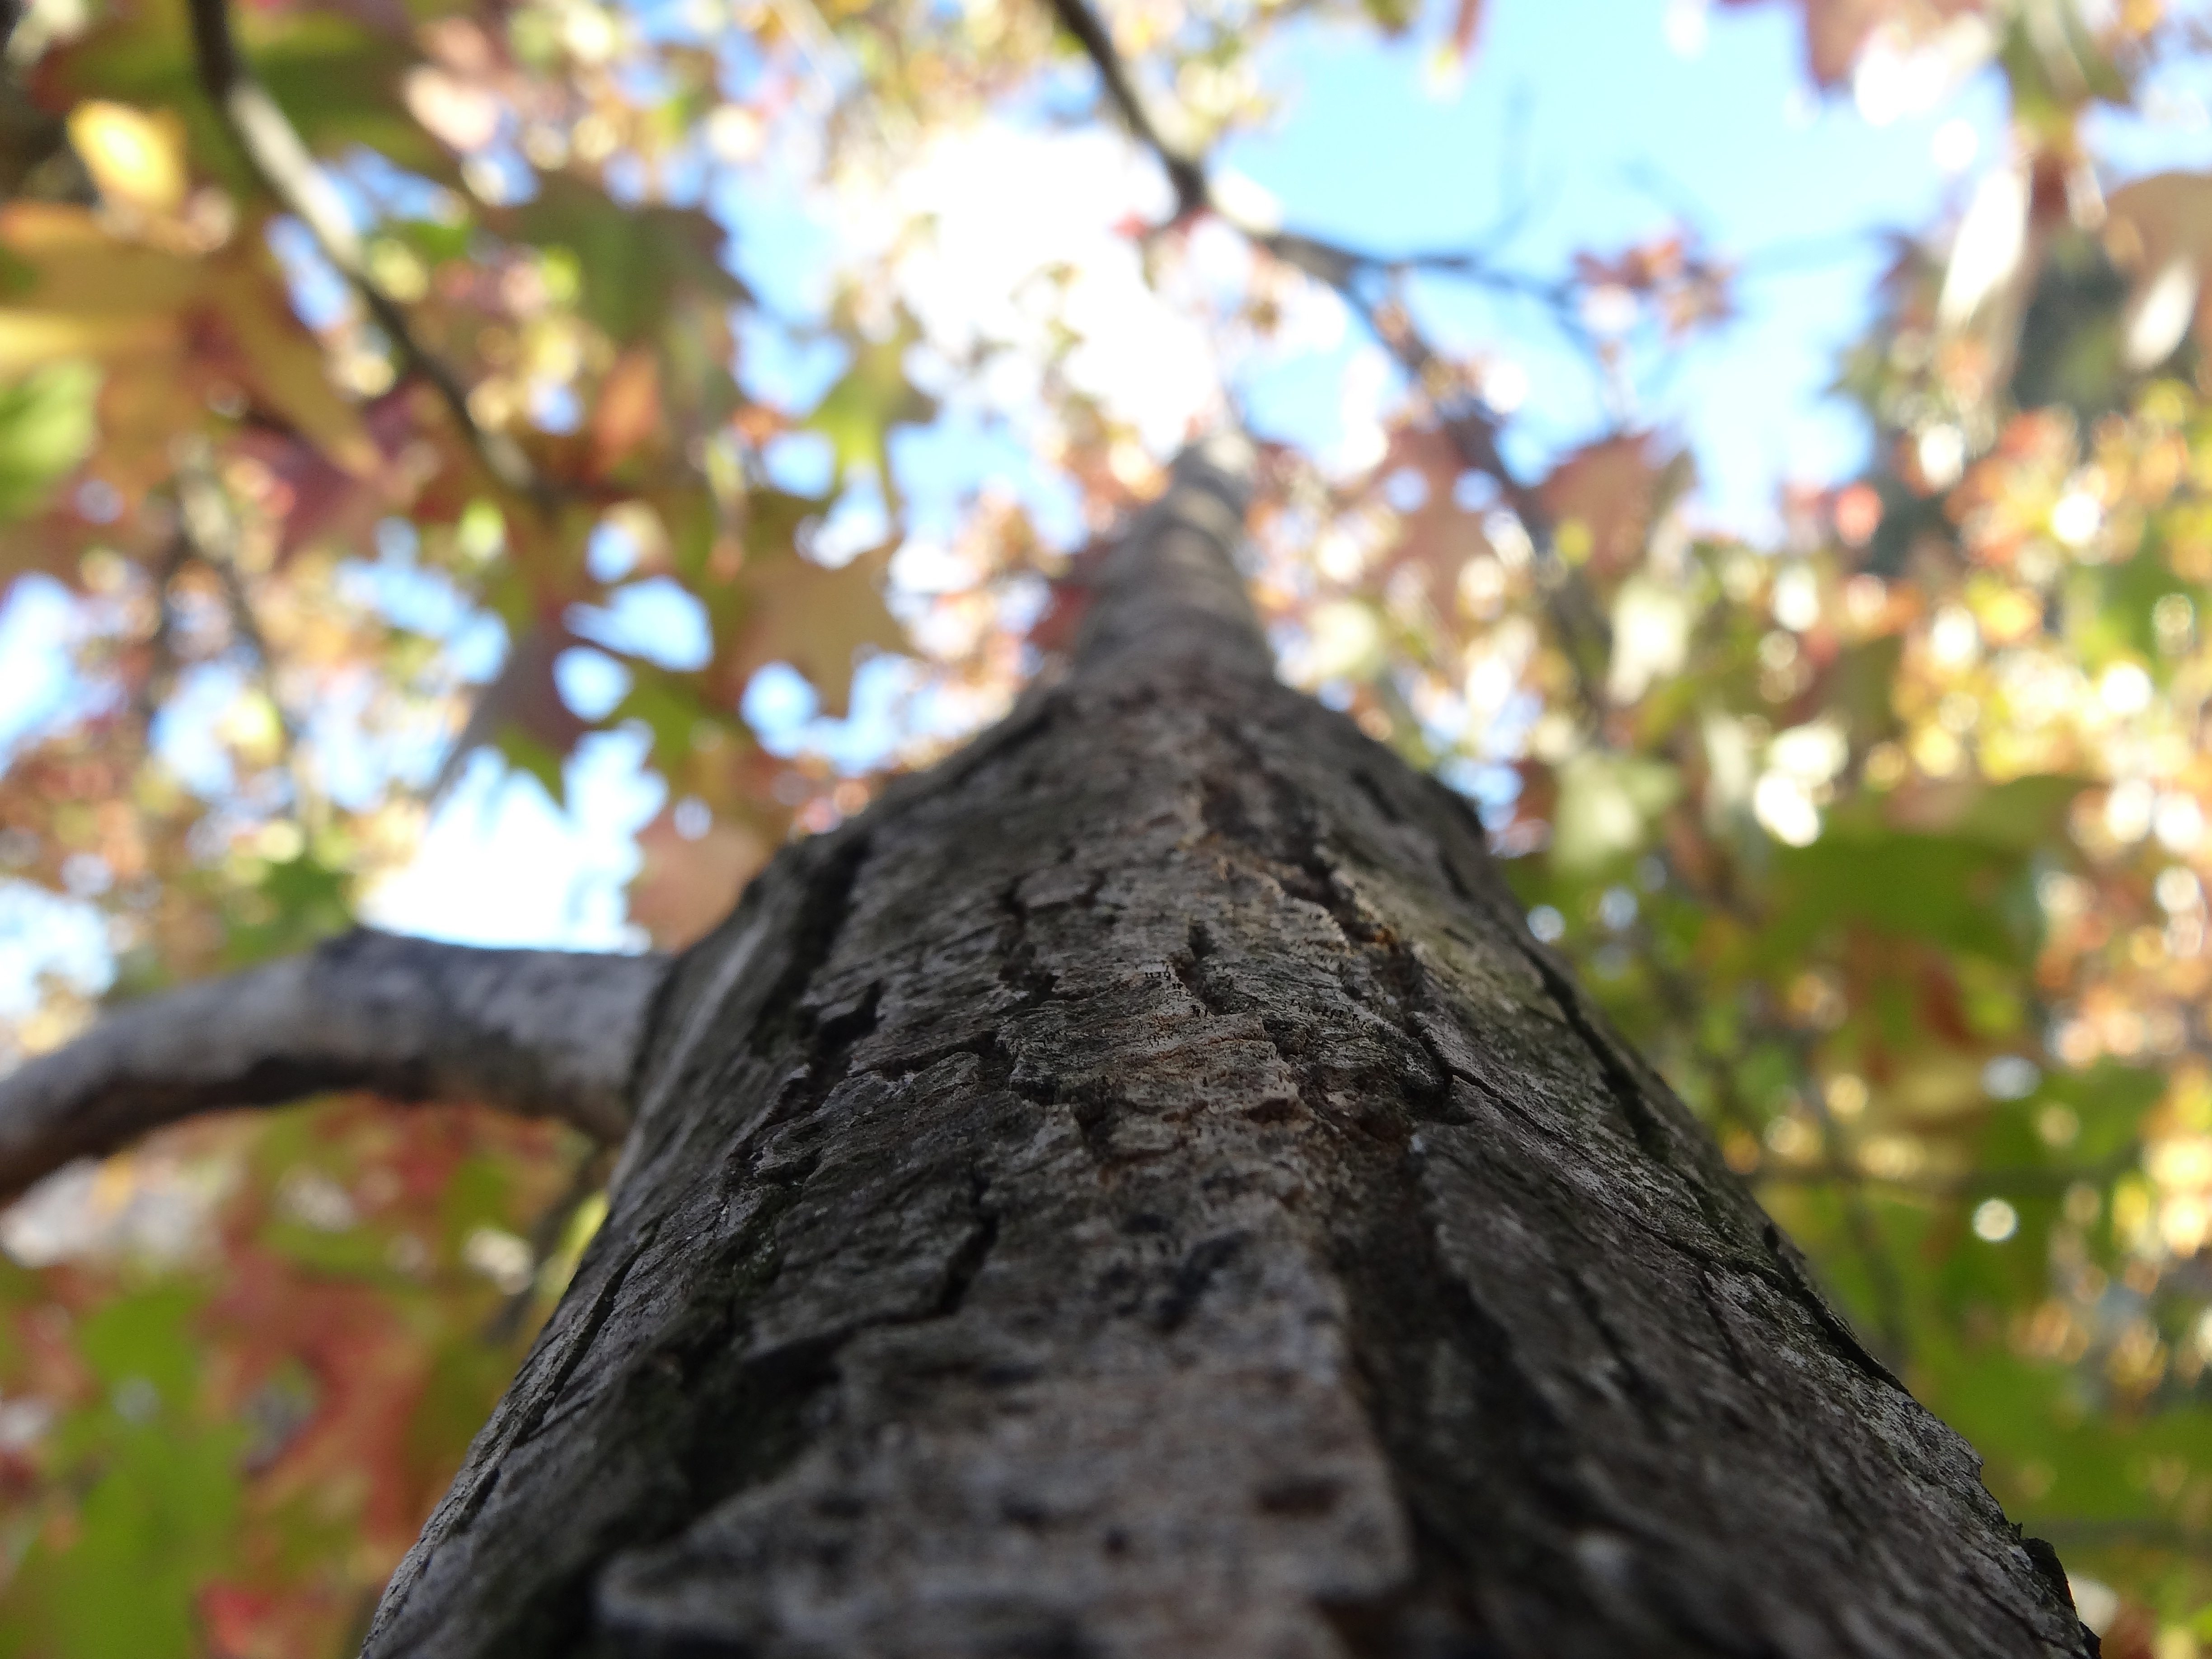
tree, nature, branch, plant, sunlight, leaf, flower, trunk, autumn, botany, season, fauna, deciduous, woody plant